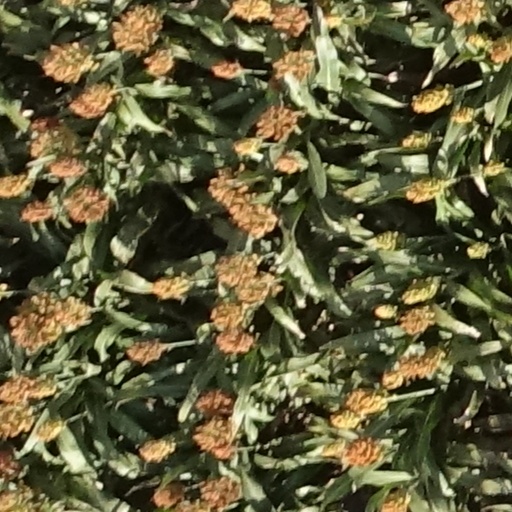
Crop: sorghum